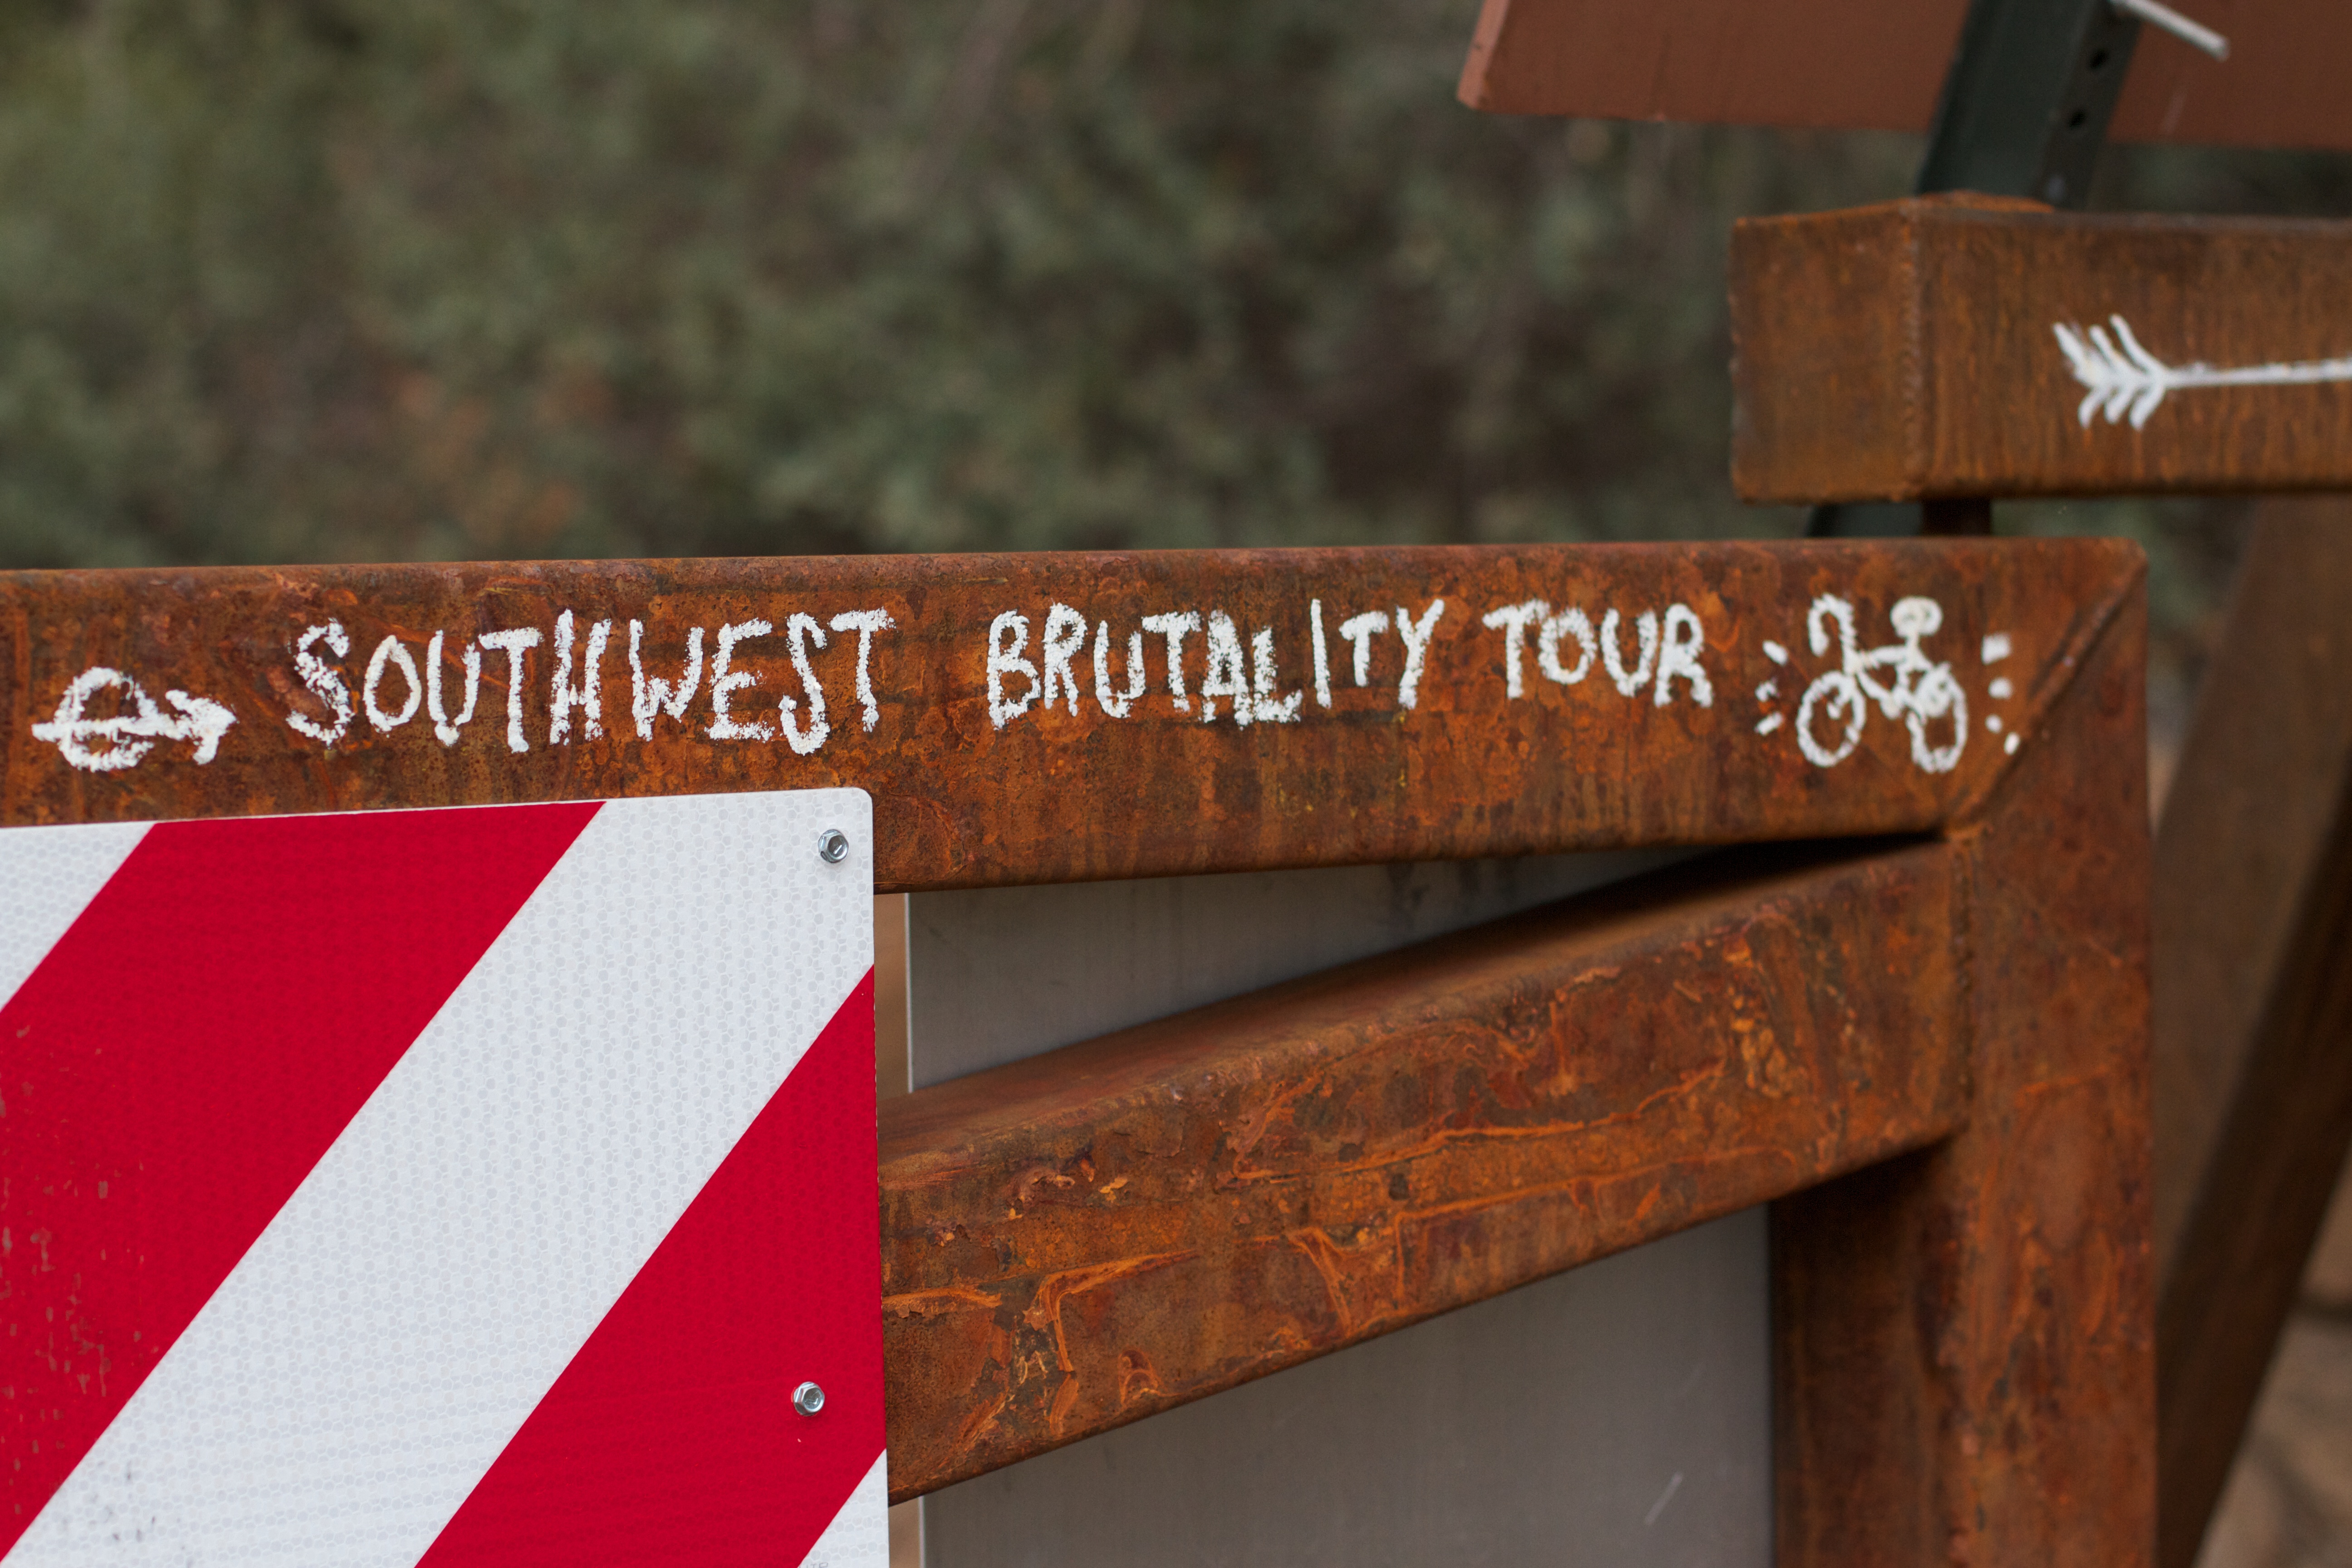
wood, number, red, furniture, design